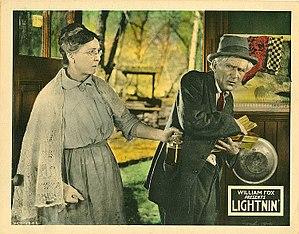
Jay Hunt est un réalisateur, acteur et scénariste américain né le 4 août 1855 à Philadelphie, Pennsylvanie, et mort le 18 novembre 1932 à Los Angeles.